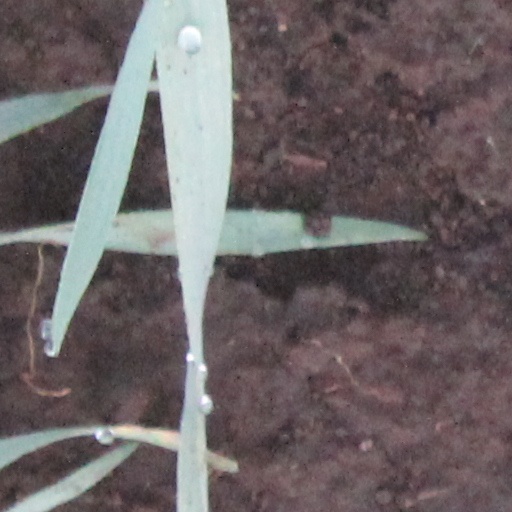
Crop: wheat